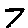
Label: 7